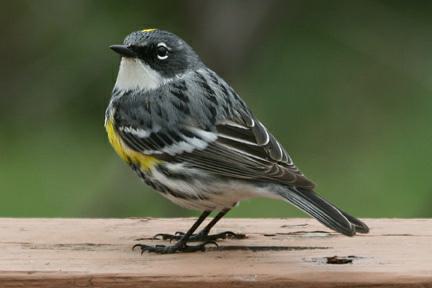
A photo of a myrtle warbler